Standard diving dress

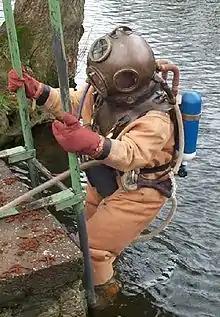
Helmeted diver entering the water. He has a back mounted Draeger DM40 rebreather system in addition to the surface supply air hose (2010)

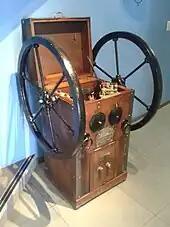
Manual air pump for Standard diving equipment

Standard diving dress can be used up to depths of of sea water, provided a suitable breathing gas mixture is used. Air or other breathing gas may be supplied from hand pumps, compressors, or banks of high pressure storage cylinders, generally through a hose from the surface, though some models are autonomous, with built-in rebreathers. In 1912 the German firm Drägerwerk of Lübeck introduced their own version of standard diving dress using a gas supply from an oxygen rebreather and no surface supply. The system used a copper diving helmet and standard heavy diving suit. The breathing gas was circulated by using an injector system in the loop. This was developed further with the "Modell 1915 "Bubikopf"" helmet and the DM20 oxygen rebreather system for depths up to , and the DM40 mixed gas rebreather which used an oxygen cylinder and an air cylinder for the gas supply for depths to .